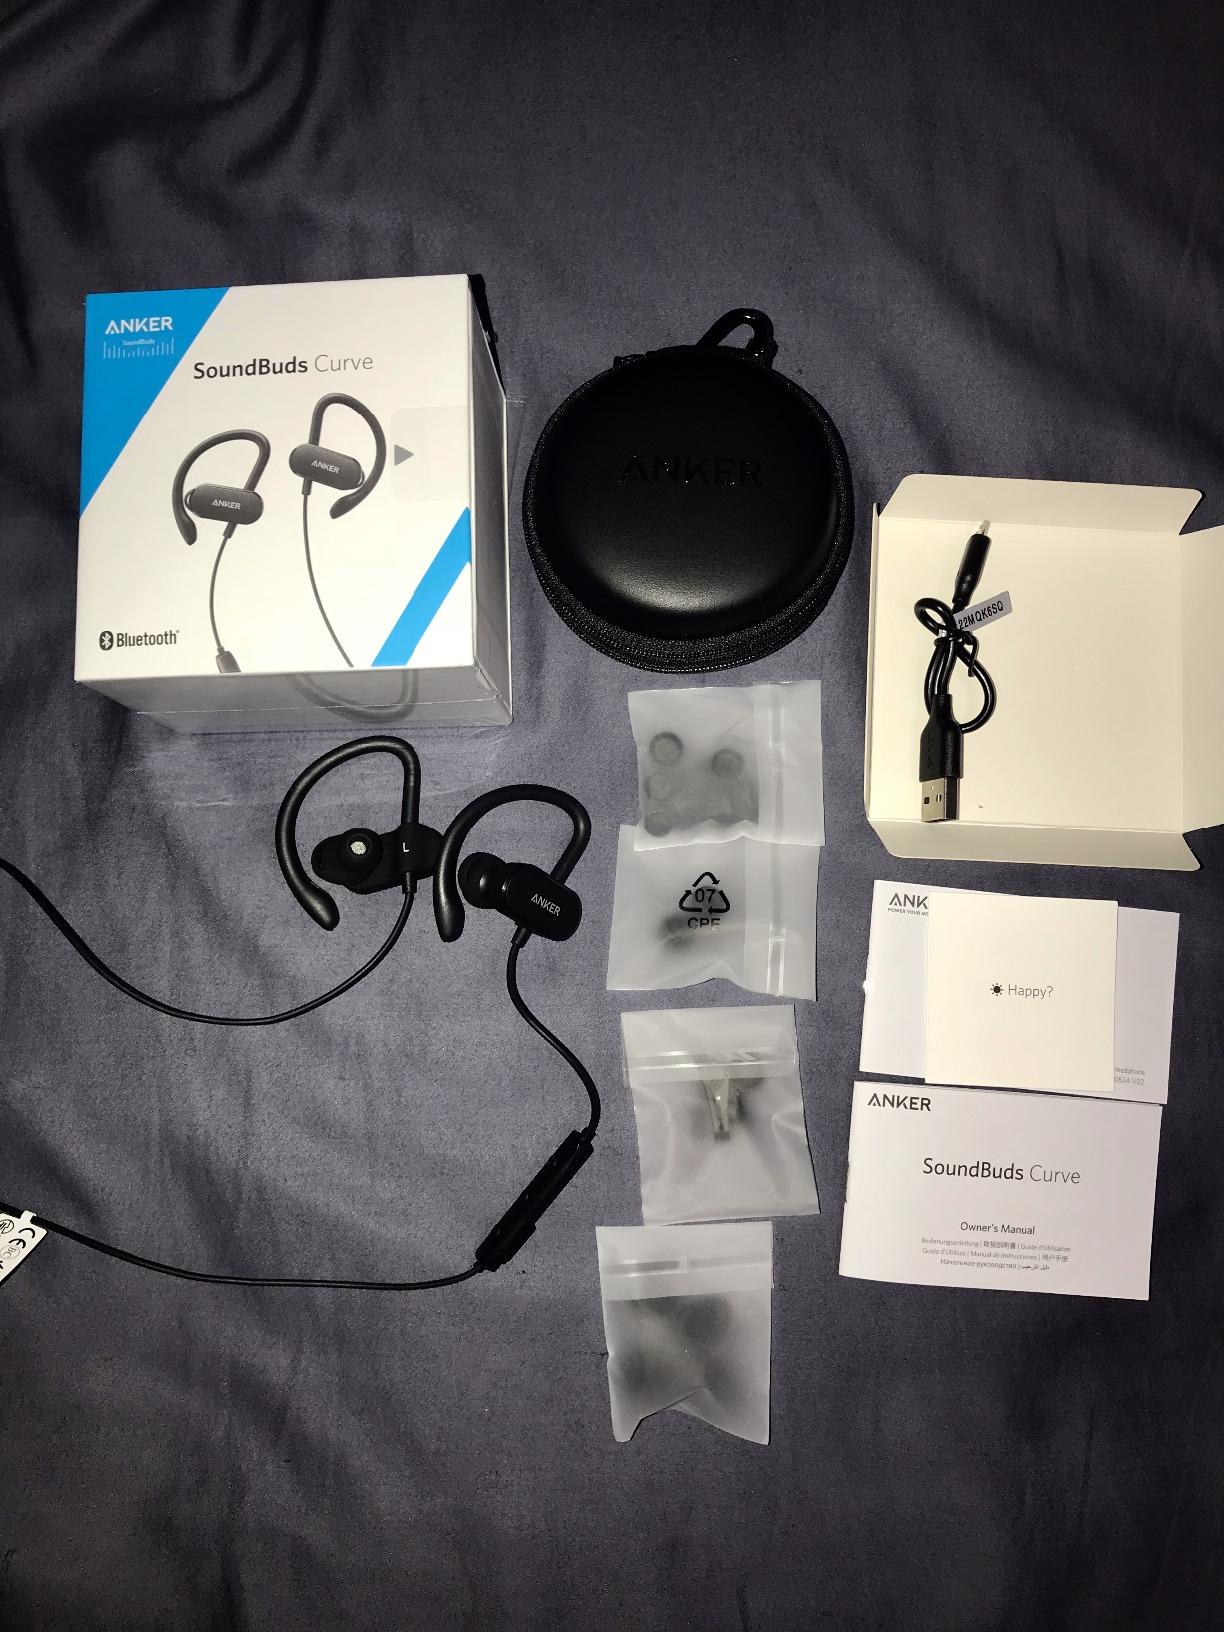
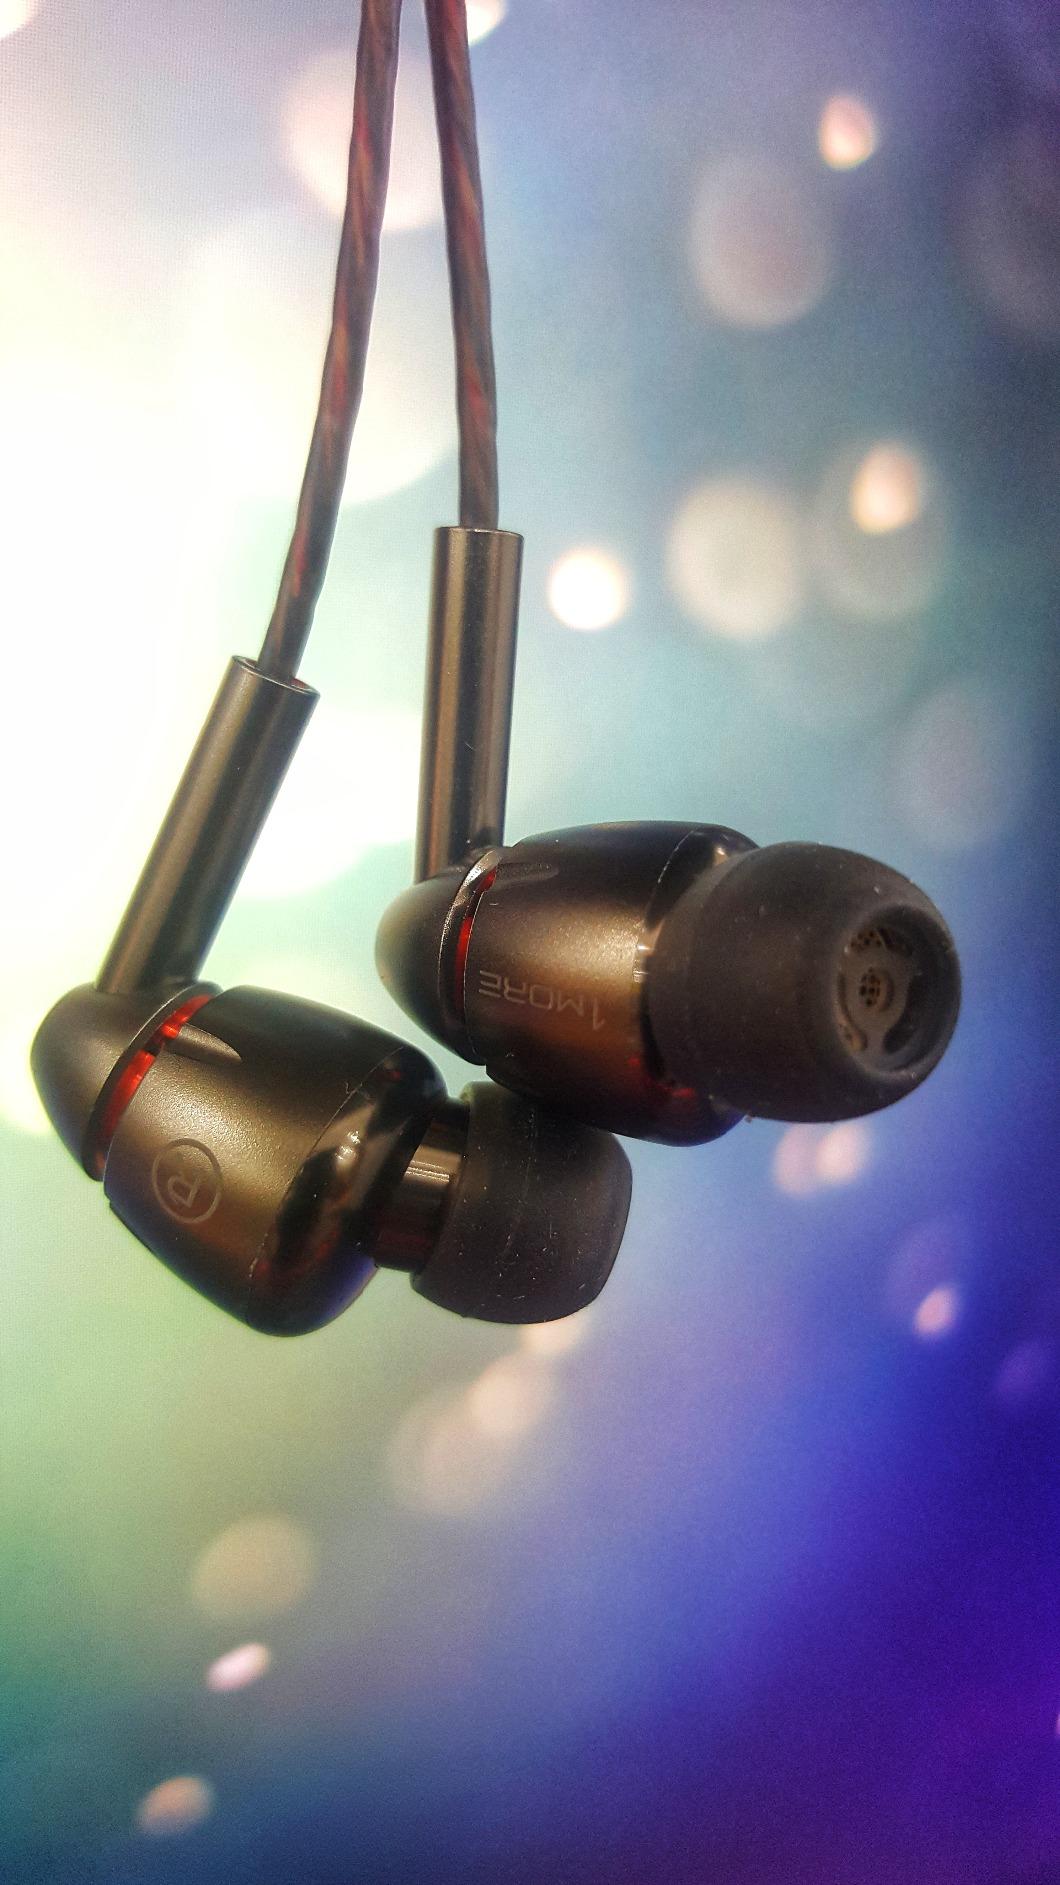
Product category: headphones
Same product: no